Battus ingenuus

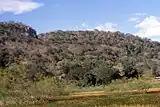
Habitat of "Battus ingenuus" in tropical deciduous forest - Guanacaste Province, Palo Verde, Costa Rica.

"Battus ingenuus" is present from southeastern Mexico to eastern Venezuela (Belize, Colombia, Costa Rica, Ecuador, El Salvador, Honduras, Nicaragua, Panama, Peru and Trinidad).